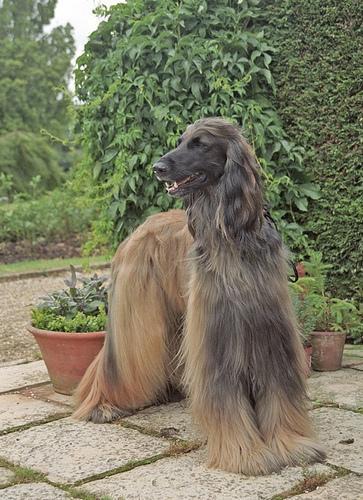
Afghan_hound